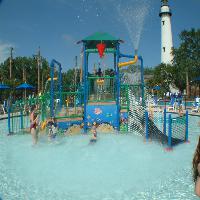
Weather: sun or clear